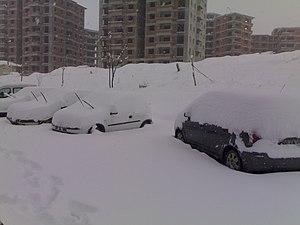
Zile est une ville et un district de la province de Tokat dans la région de la mer Noire en Turquie.